Metaxades

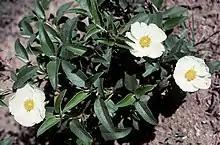
Cistus laurifolius

Despite efforts, the destruction of the fortifications and the elimination or capture of the Greek Army were not achieved, mainly due to the guerrillas’ lack of heavy weaponry such as artillery and bazookas.